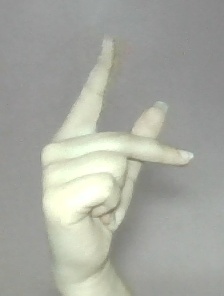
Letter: dha